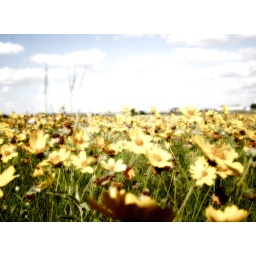
yellow flowers in a field behind my apartment. used a diffuse glow filter on this one...